Gus Cannon

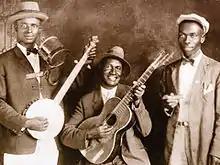
Cannon (left) with Cannon's Jug Stompers,

Gustavus Cannon (September 12, 1883 – October 15, 1979) was an American blues musician who helped to popularize jug bands (such as his own Cannon's Jug Stompers) in the 1920s and 1930s. There is uncertainty about his birth year; his tombstone gives the date as 1874.